Michael G. Miller

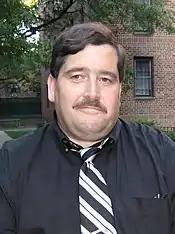

Michael G. Miller (born December 12, 1960) is an American politician and a Democratic former member of the New York State Assembly, representing the 38th Assembly District, which includes the Queens neighborhoods of Woodhaven, Ridgewood, Richmond Hill, Ozone Park and Glendale.